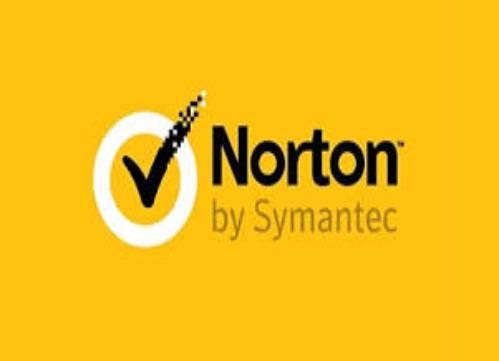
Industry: Necessities